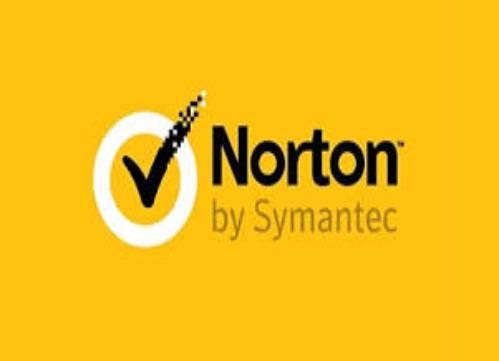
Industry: Necessities